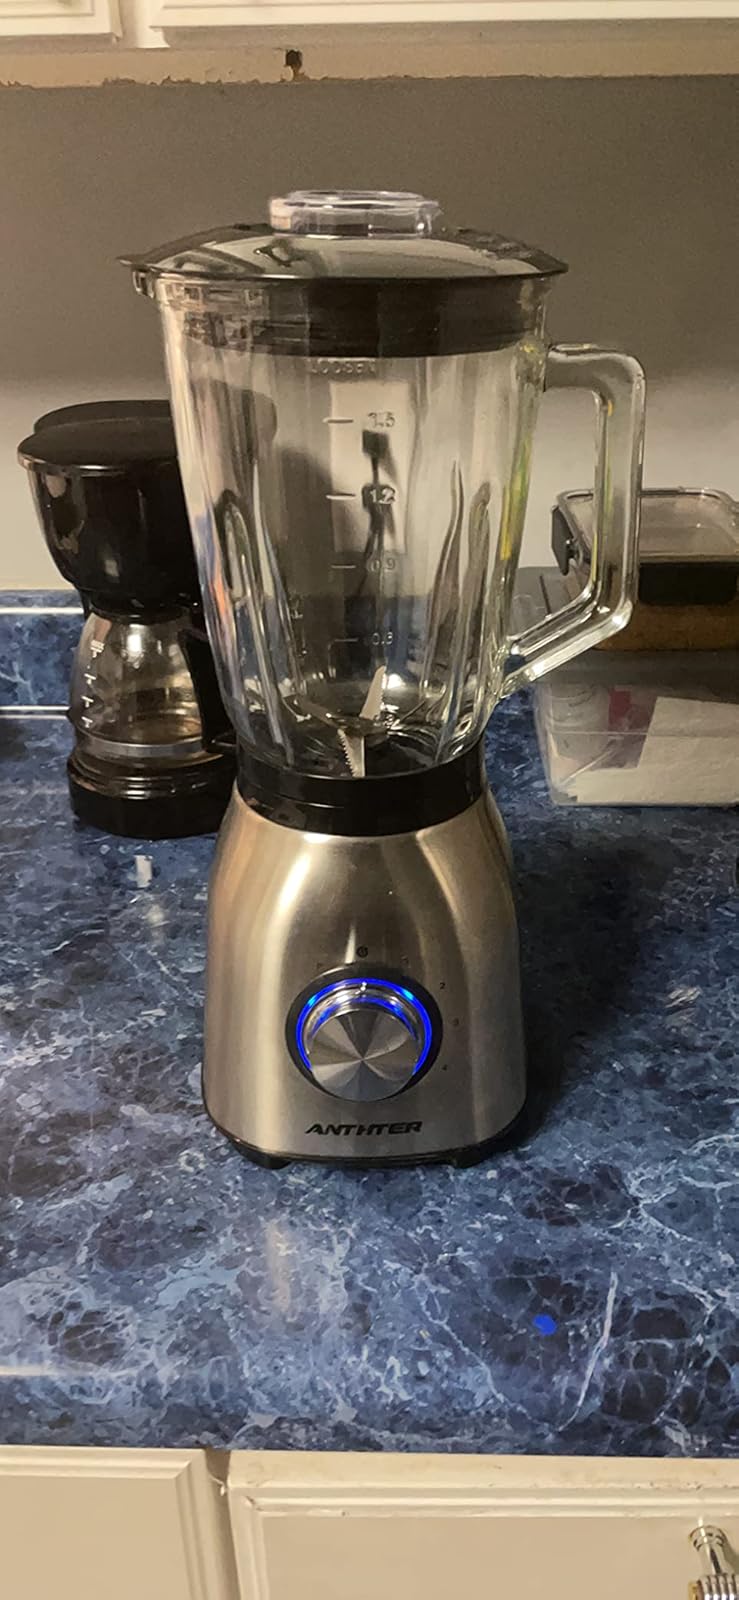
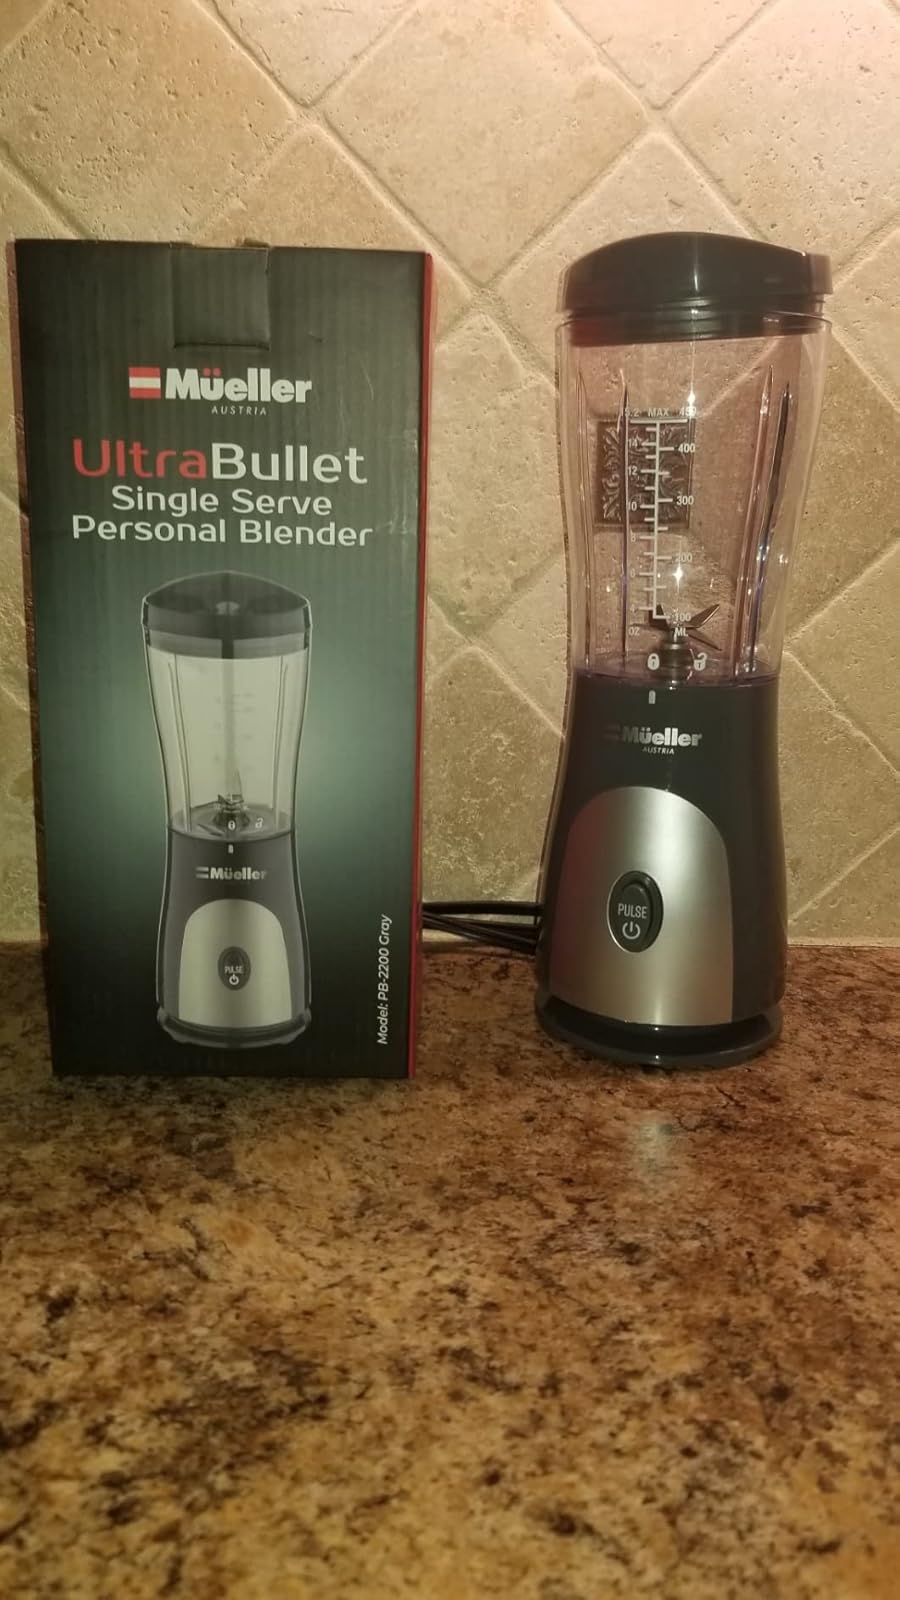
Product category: items_blender
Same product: no